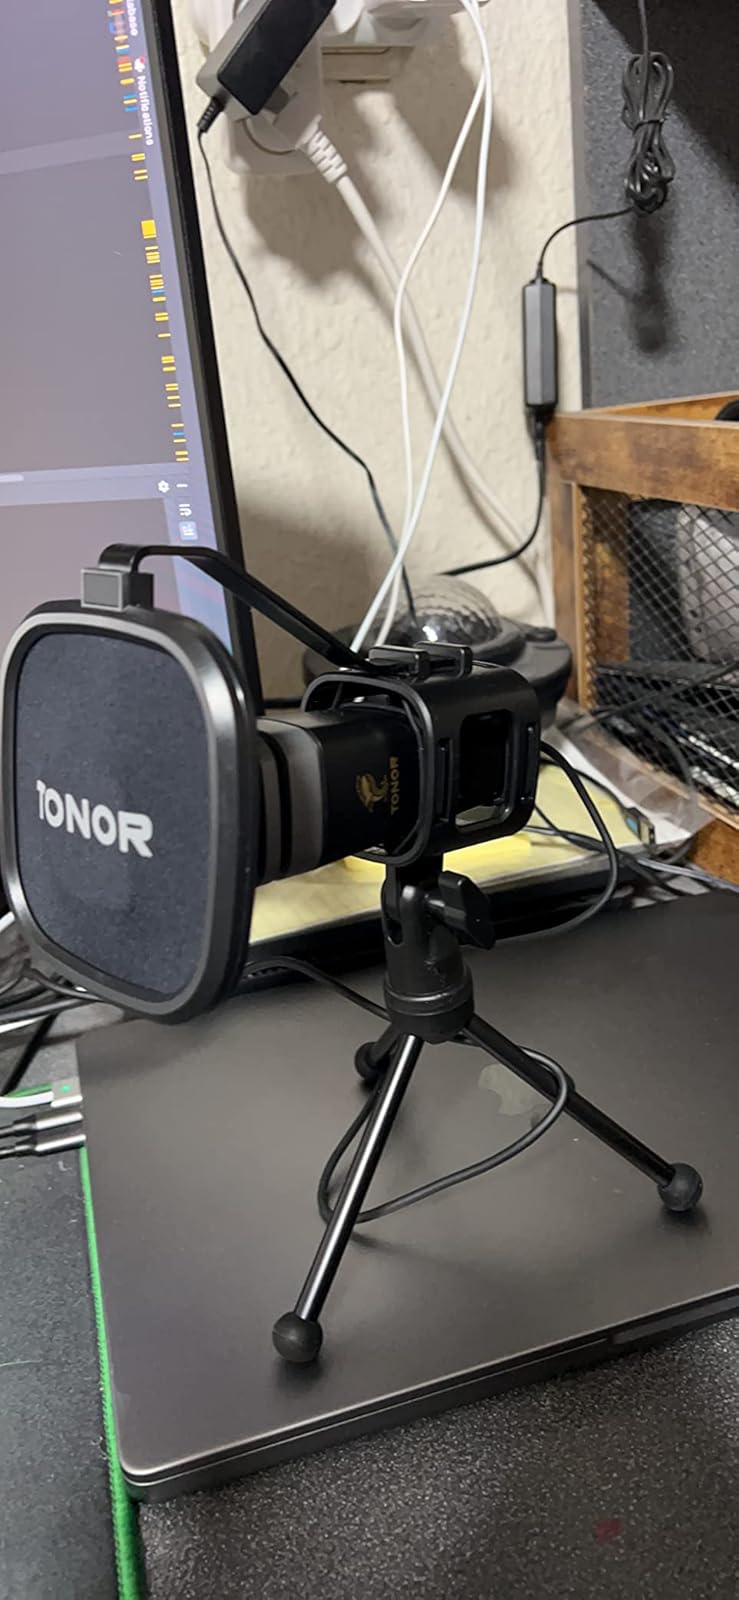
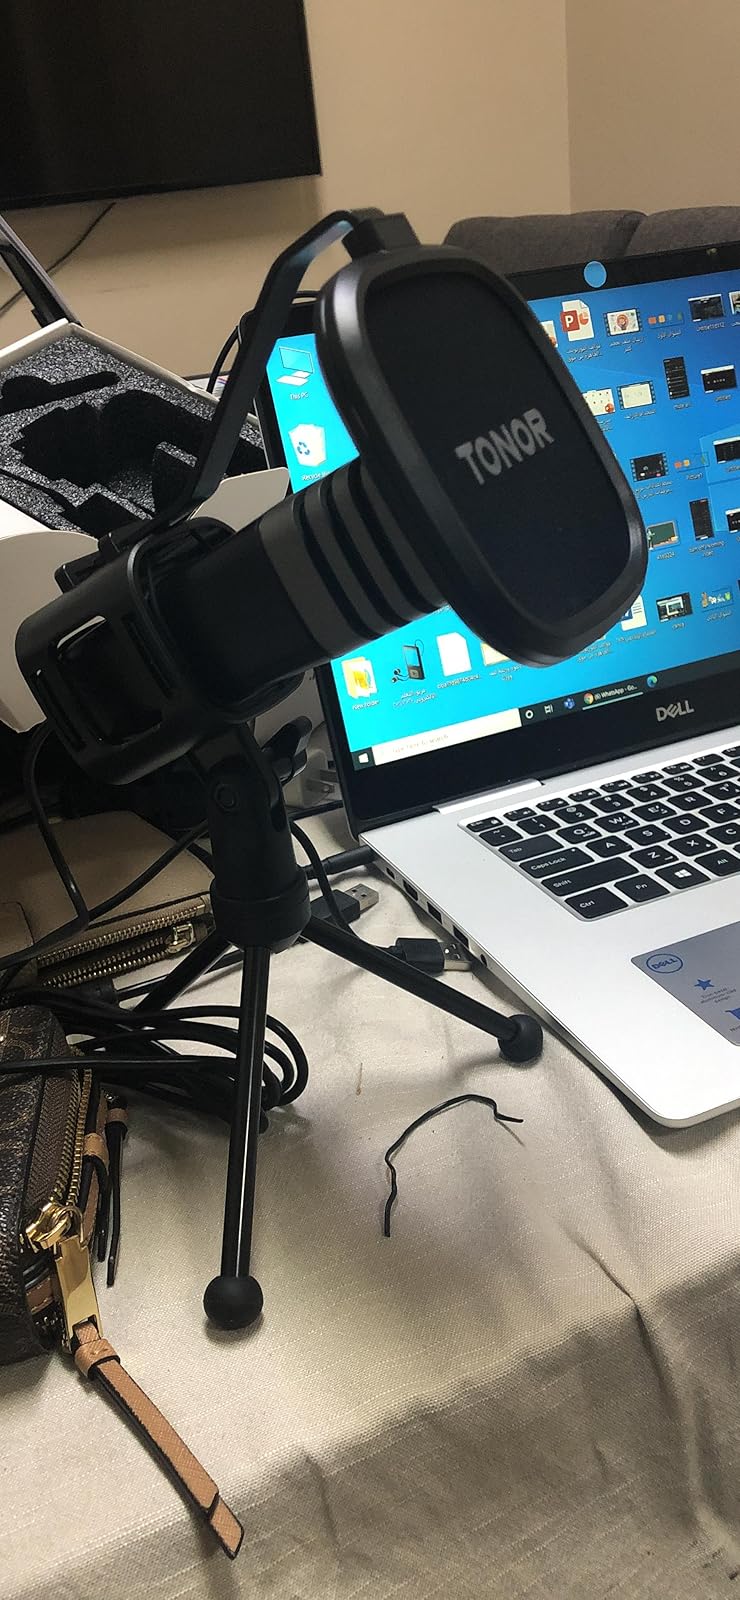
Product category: microphone
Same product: yes